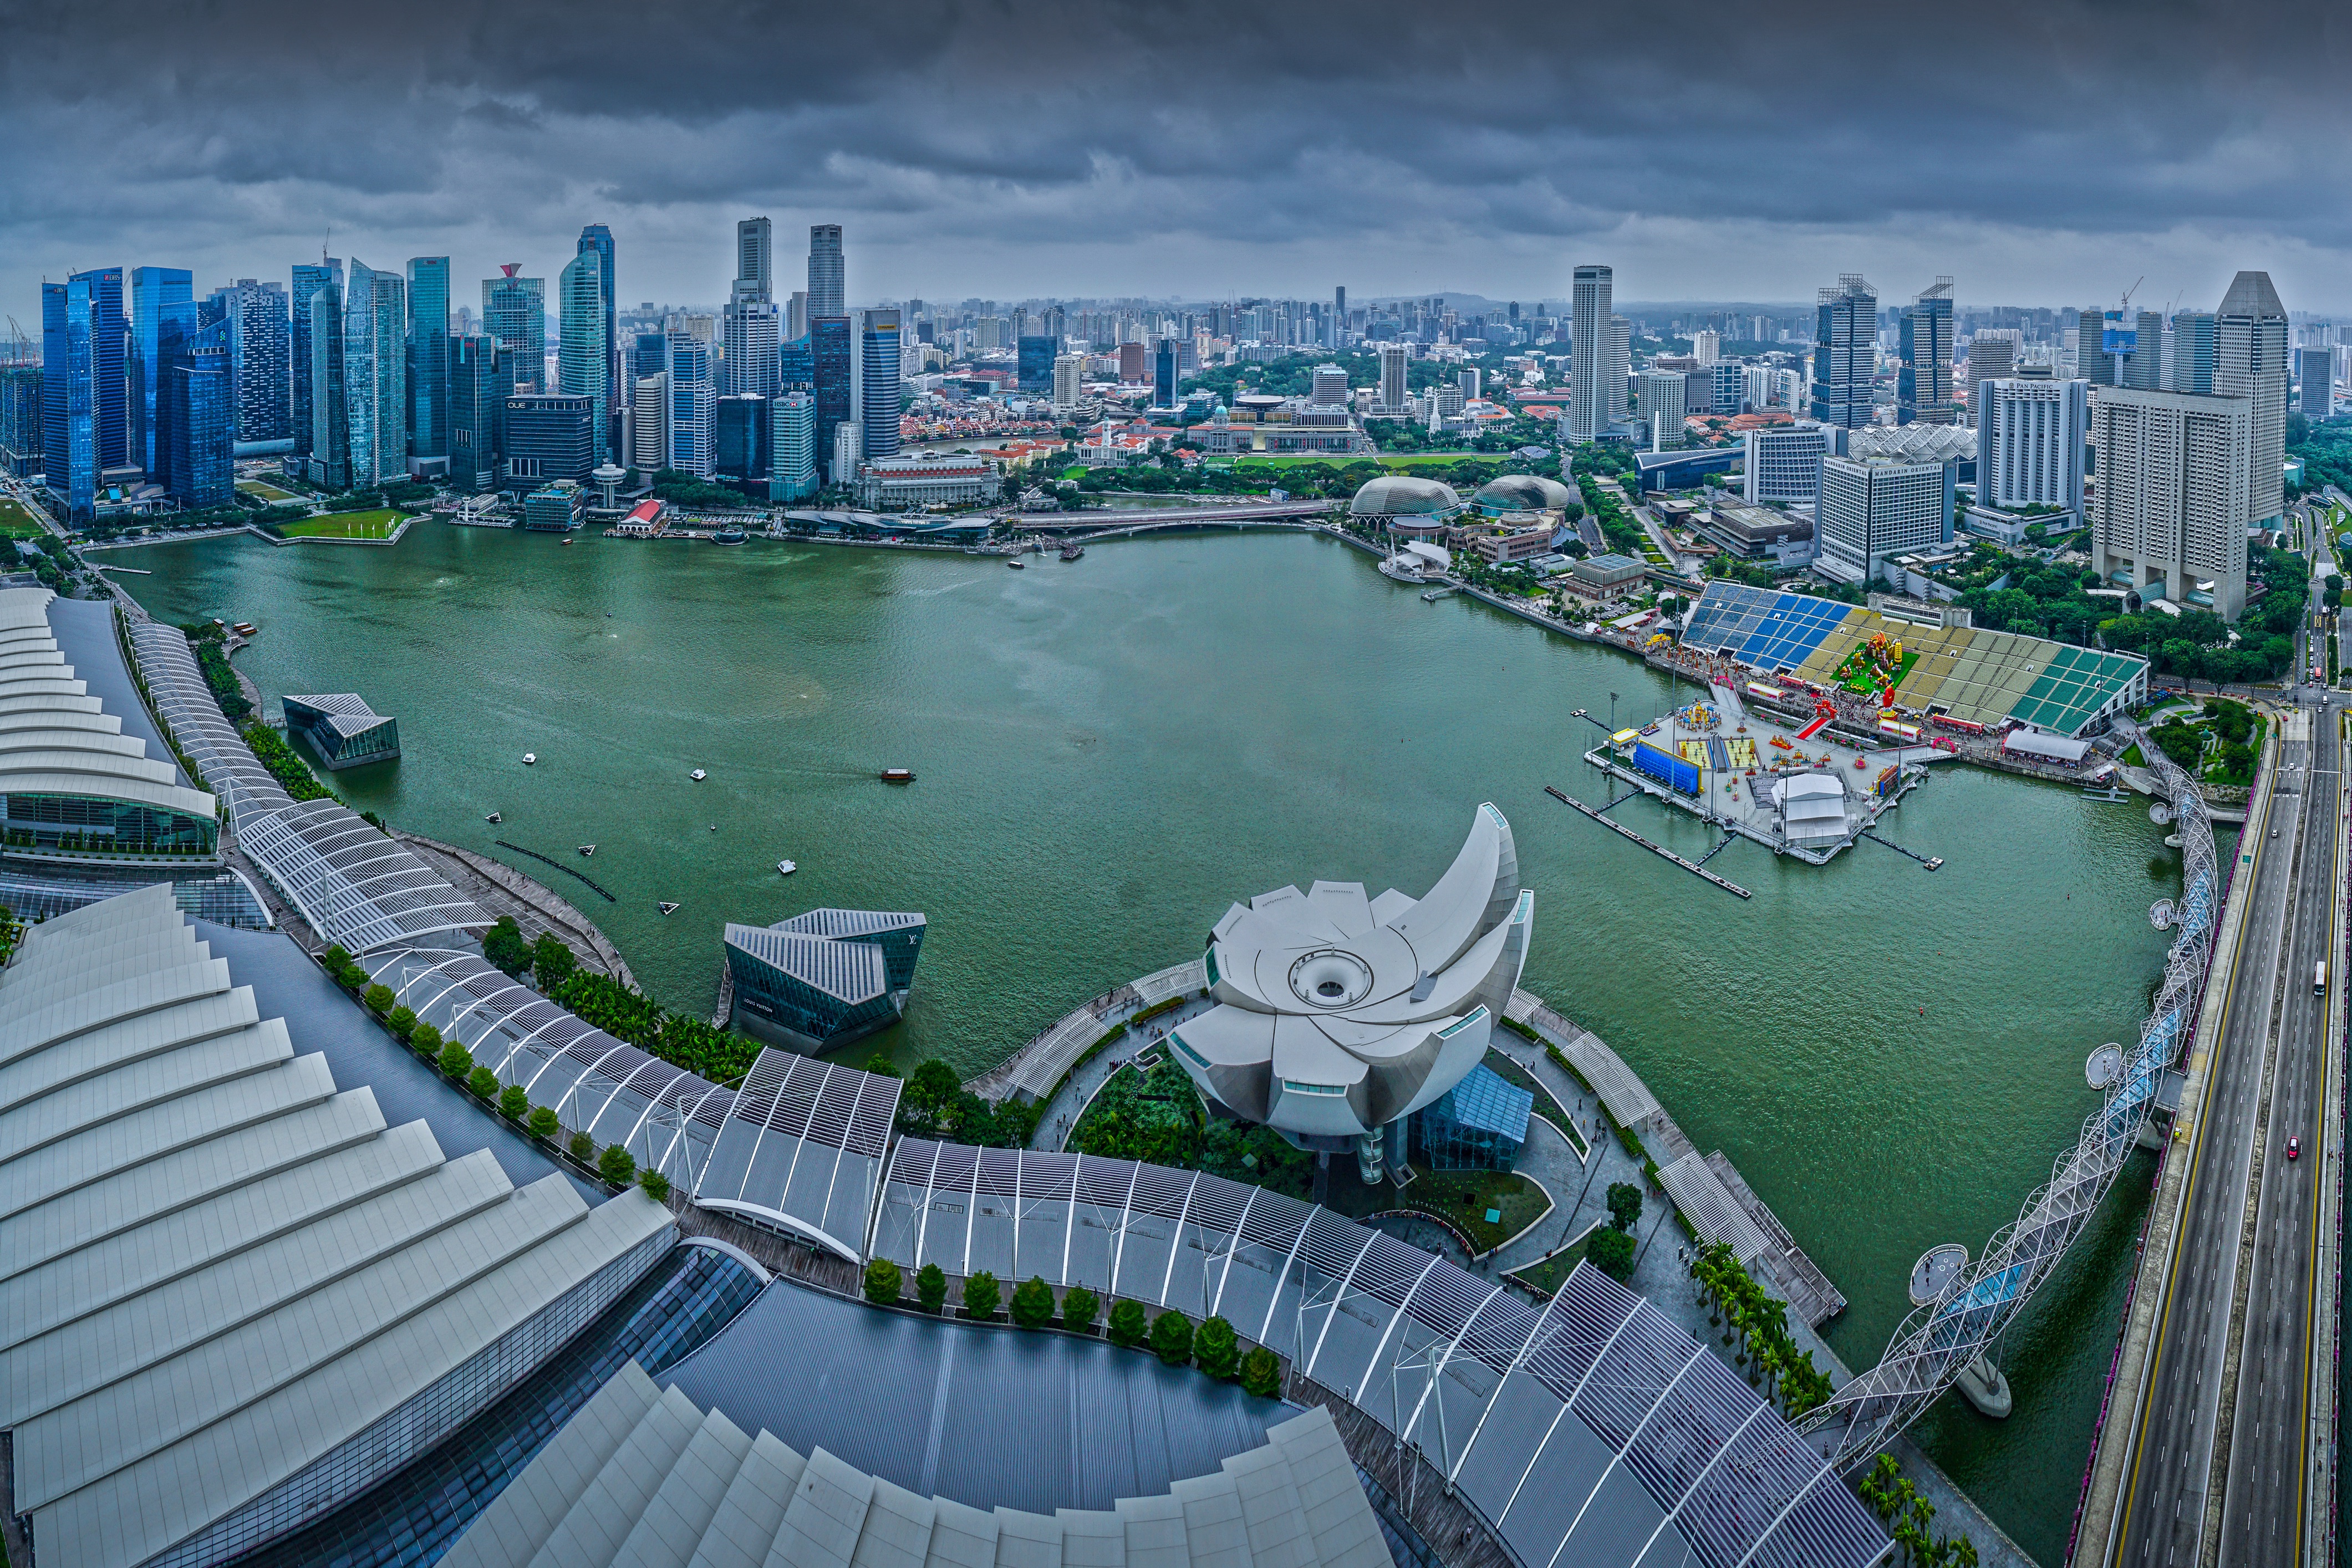
sea, dock, skyline, city, skyscraper, river, cityscape, reflection, landmark, marina, stadium, waterway, metropolis, bird's eye view, aerial photography, urban area, urban design, human settlement, metropolitan area